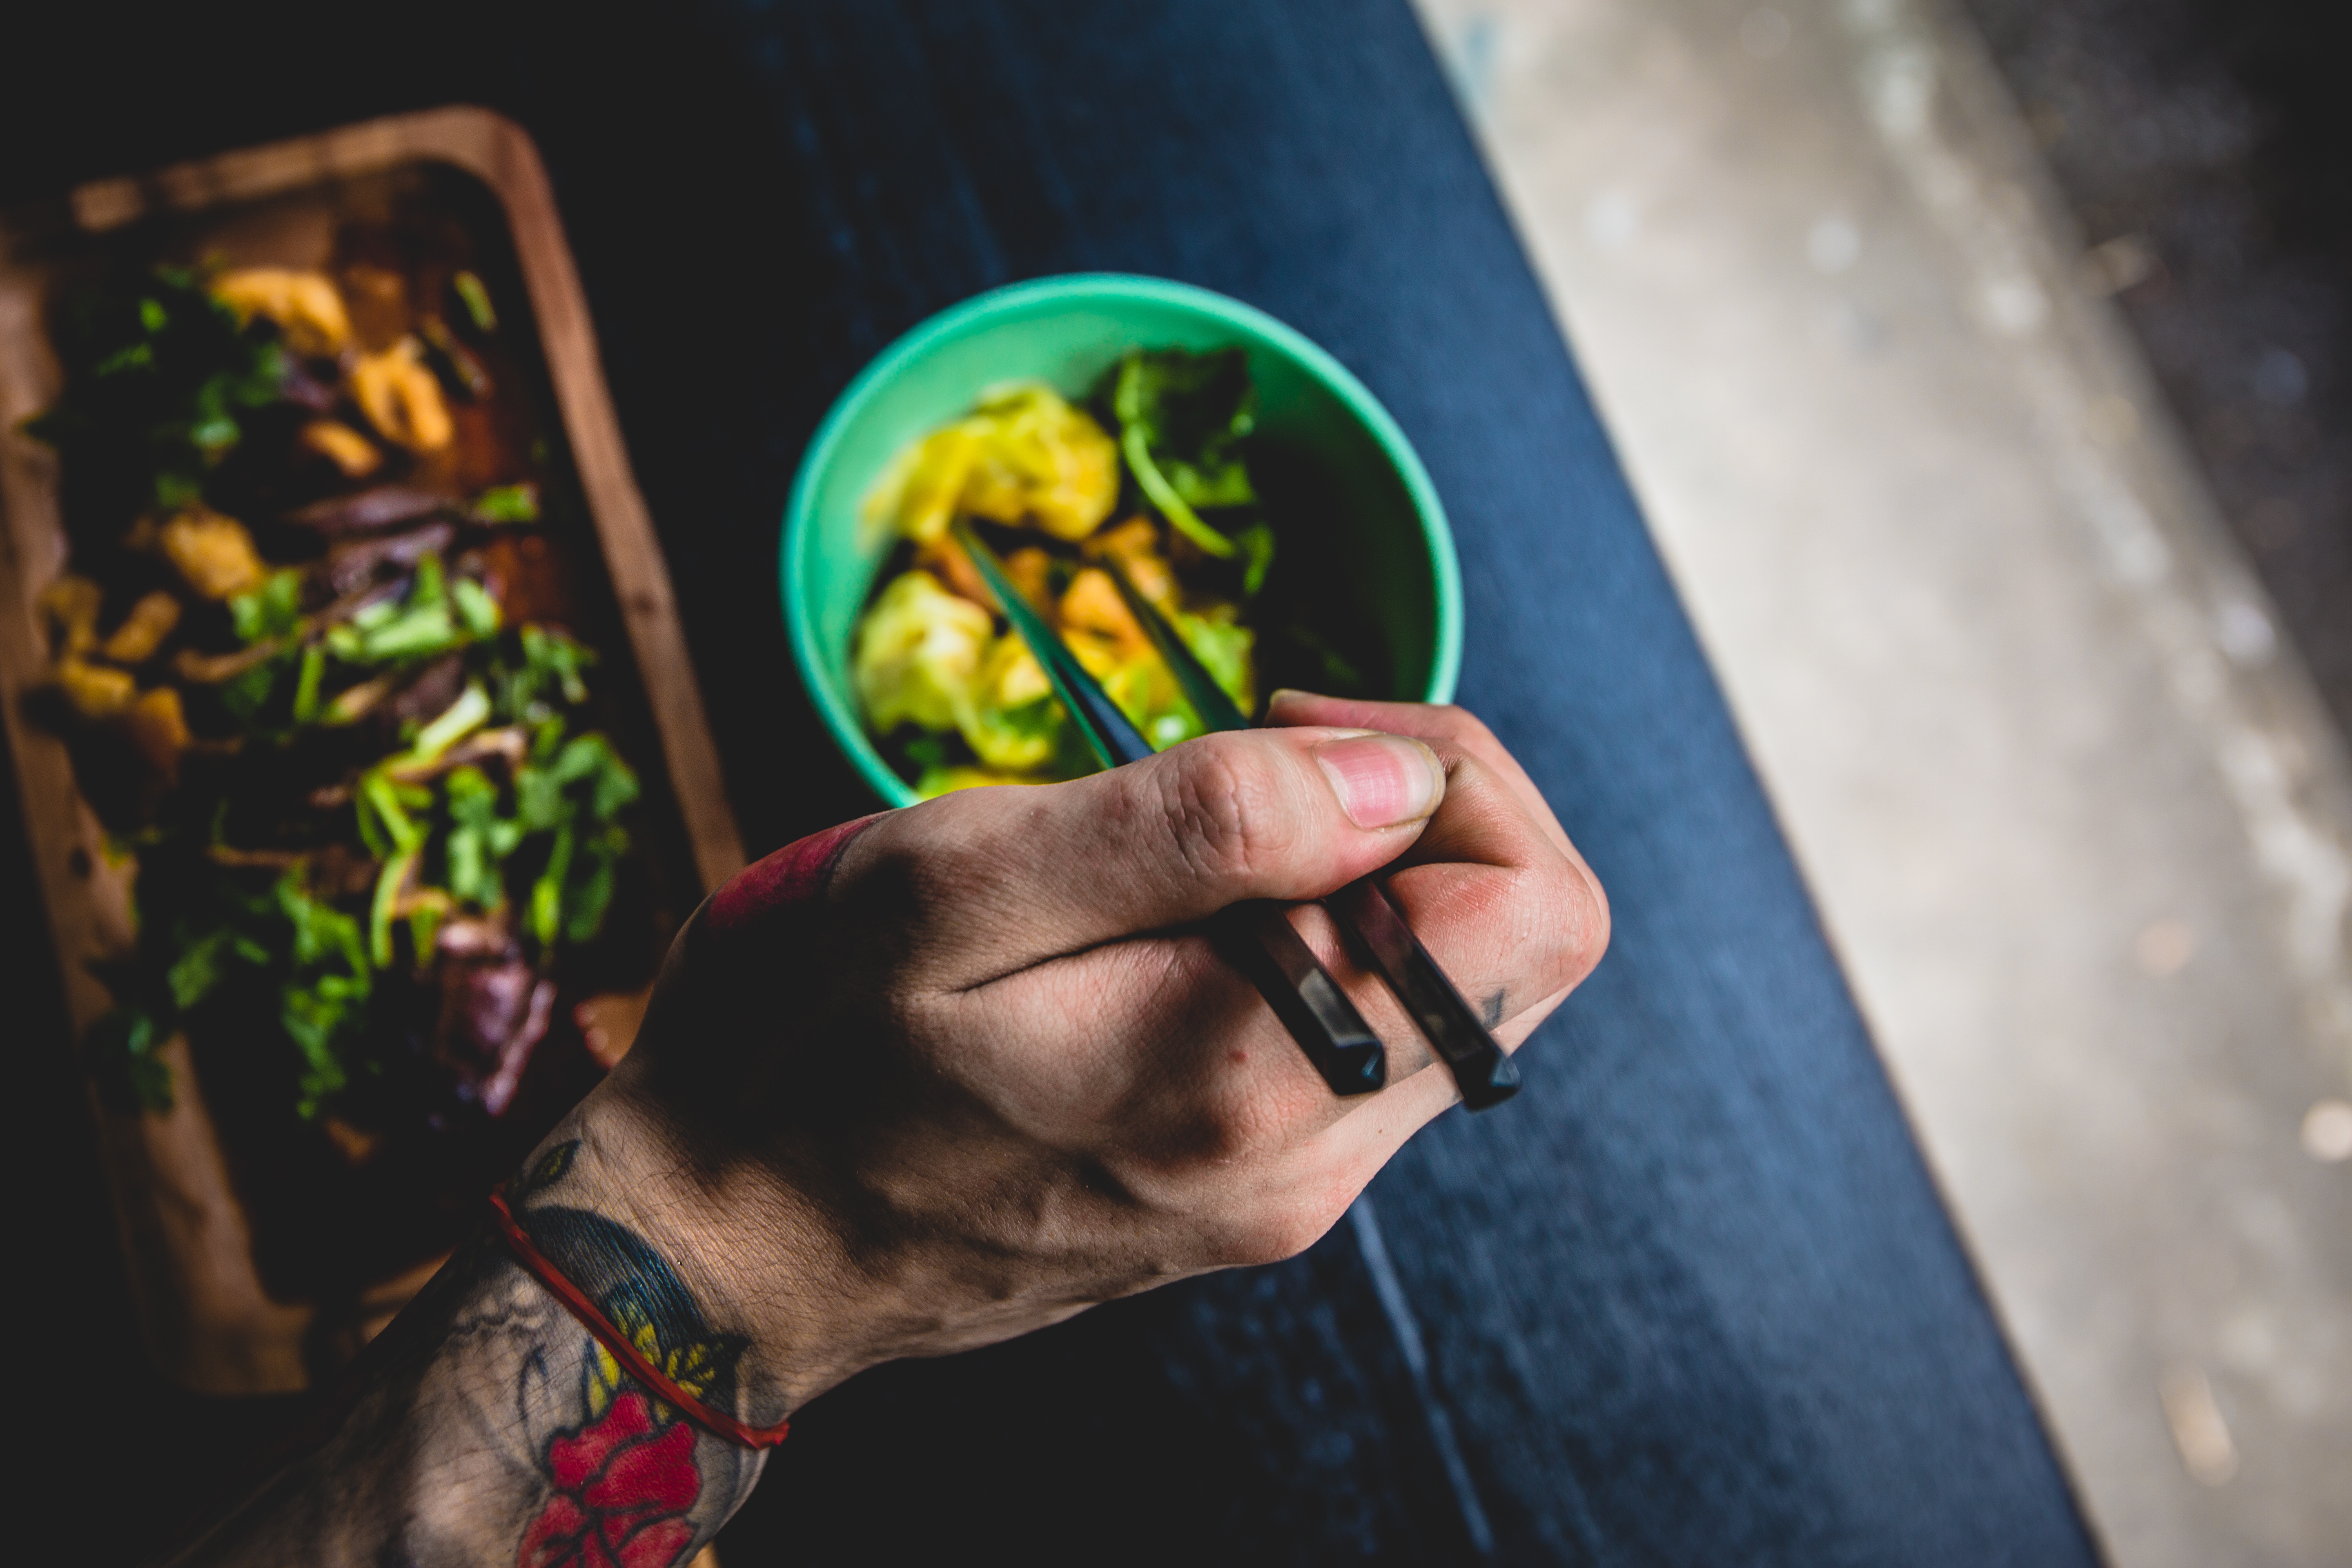
hand, photography, food, color, macro, chopsticks